Russia men's national water polo team

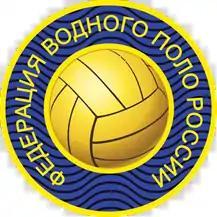
Logo of the Water Polo Association of Russia

The Russia men's national water polo team is the representative for Russia in international men's water polo. The team is a successor of the Soviet water polo team.